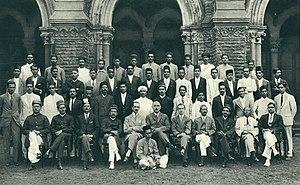
Revel est une ancienne marque française d’ombrelles et de parapluies qui fut fondée en 1851 à Lyon. Cette marque s’est internationalisée dans le sillage de l’expansion coloniale française au XIXᵉ siècle. Ses clients étaient particulièrement des expatriés français des anciennes colonies.